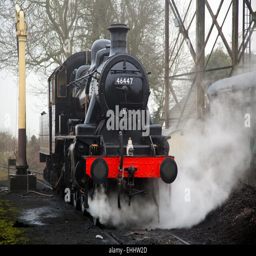
a steam locomotive waiting at a water tower